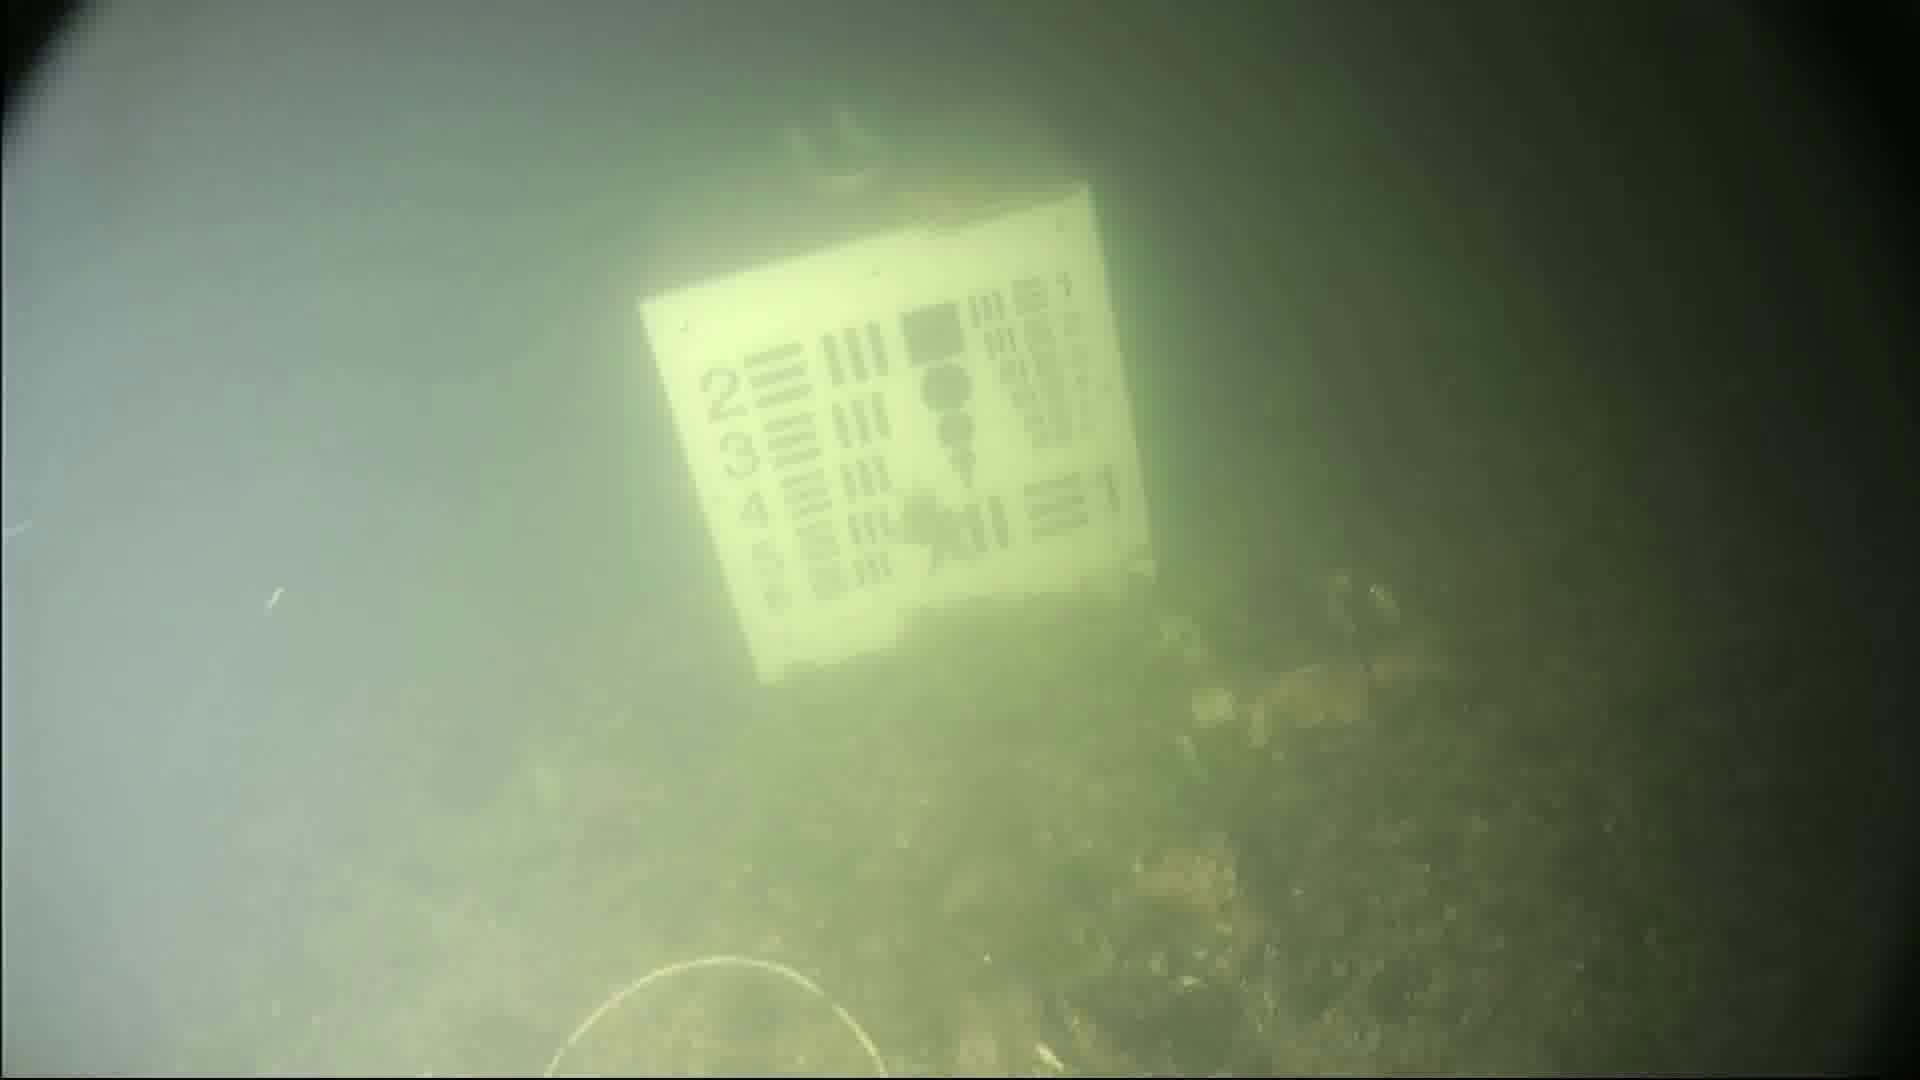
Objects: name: starfish